Canal Fire

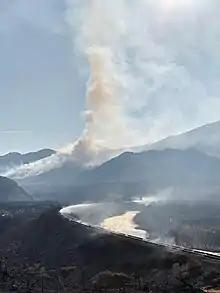
Canal Fire on July 1, 2020 from Leamington, Utah

The Canal Fire was a wildfire that burned Millard County in Utah in the United States. First reported on June 26, 2020, the fire burned on public land, including Fishlake National Forest and land owned by the Bureau of Land Management. Started by a lightning strike, the fire was contained on June 27, only to escape containment on June 28 due to strong winds. The fire led to the mandatory evacuation of Fool Creek Peak and Leamington, Utah. It was contained on July 11, 2020.